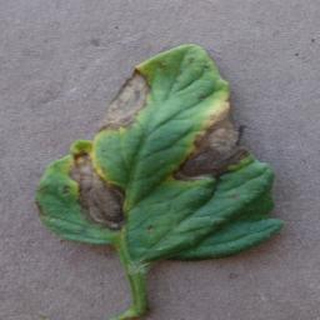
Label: tomato_early_blight